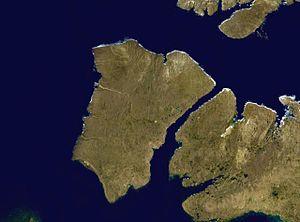
L'île Banks également appelée Terre de Banks est une île arctique canadienne, située dans le passage du Nord-Ouest. Elle est localisée à l'extrémité ouest de l'archipel des Territoires du Nord-Ouest.